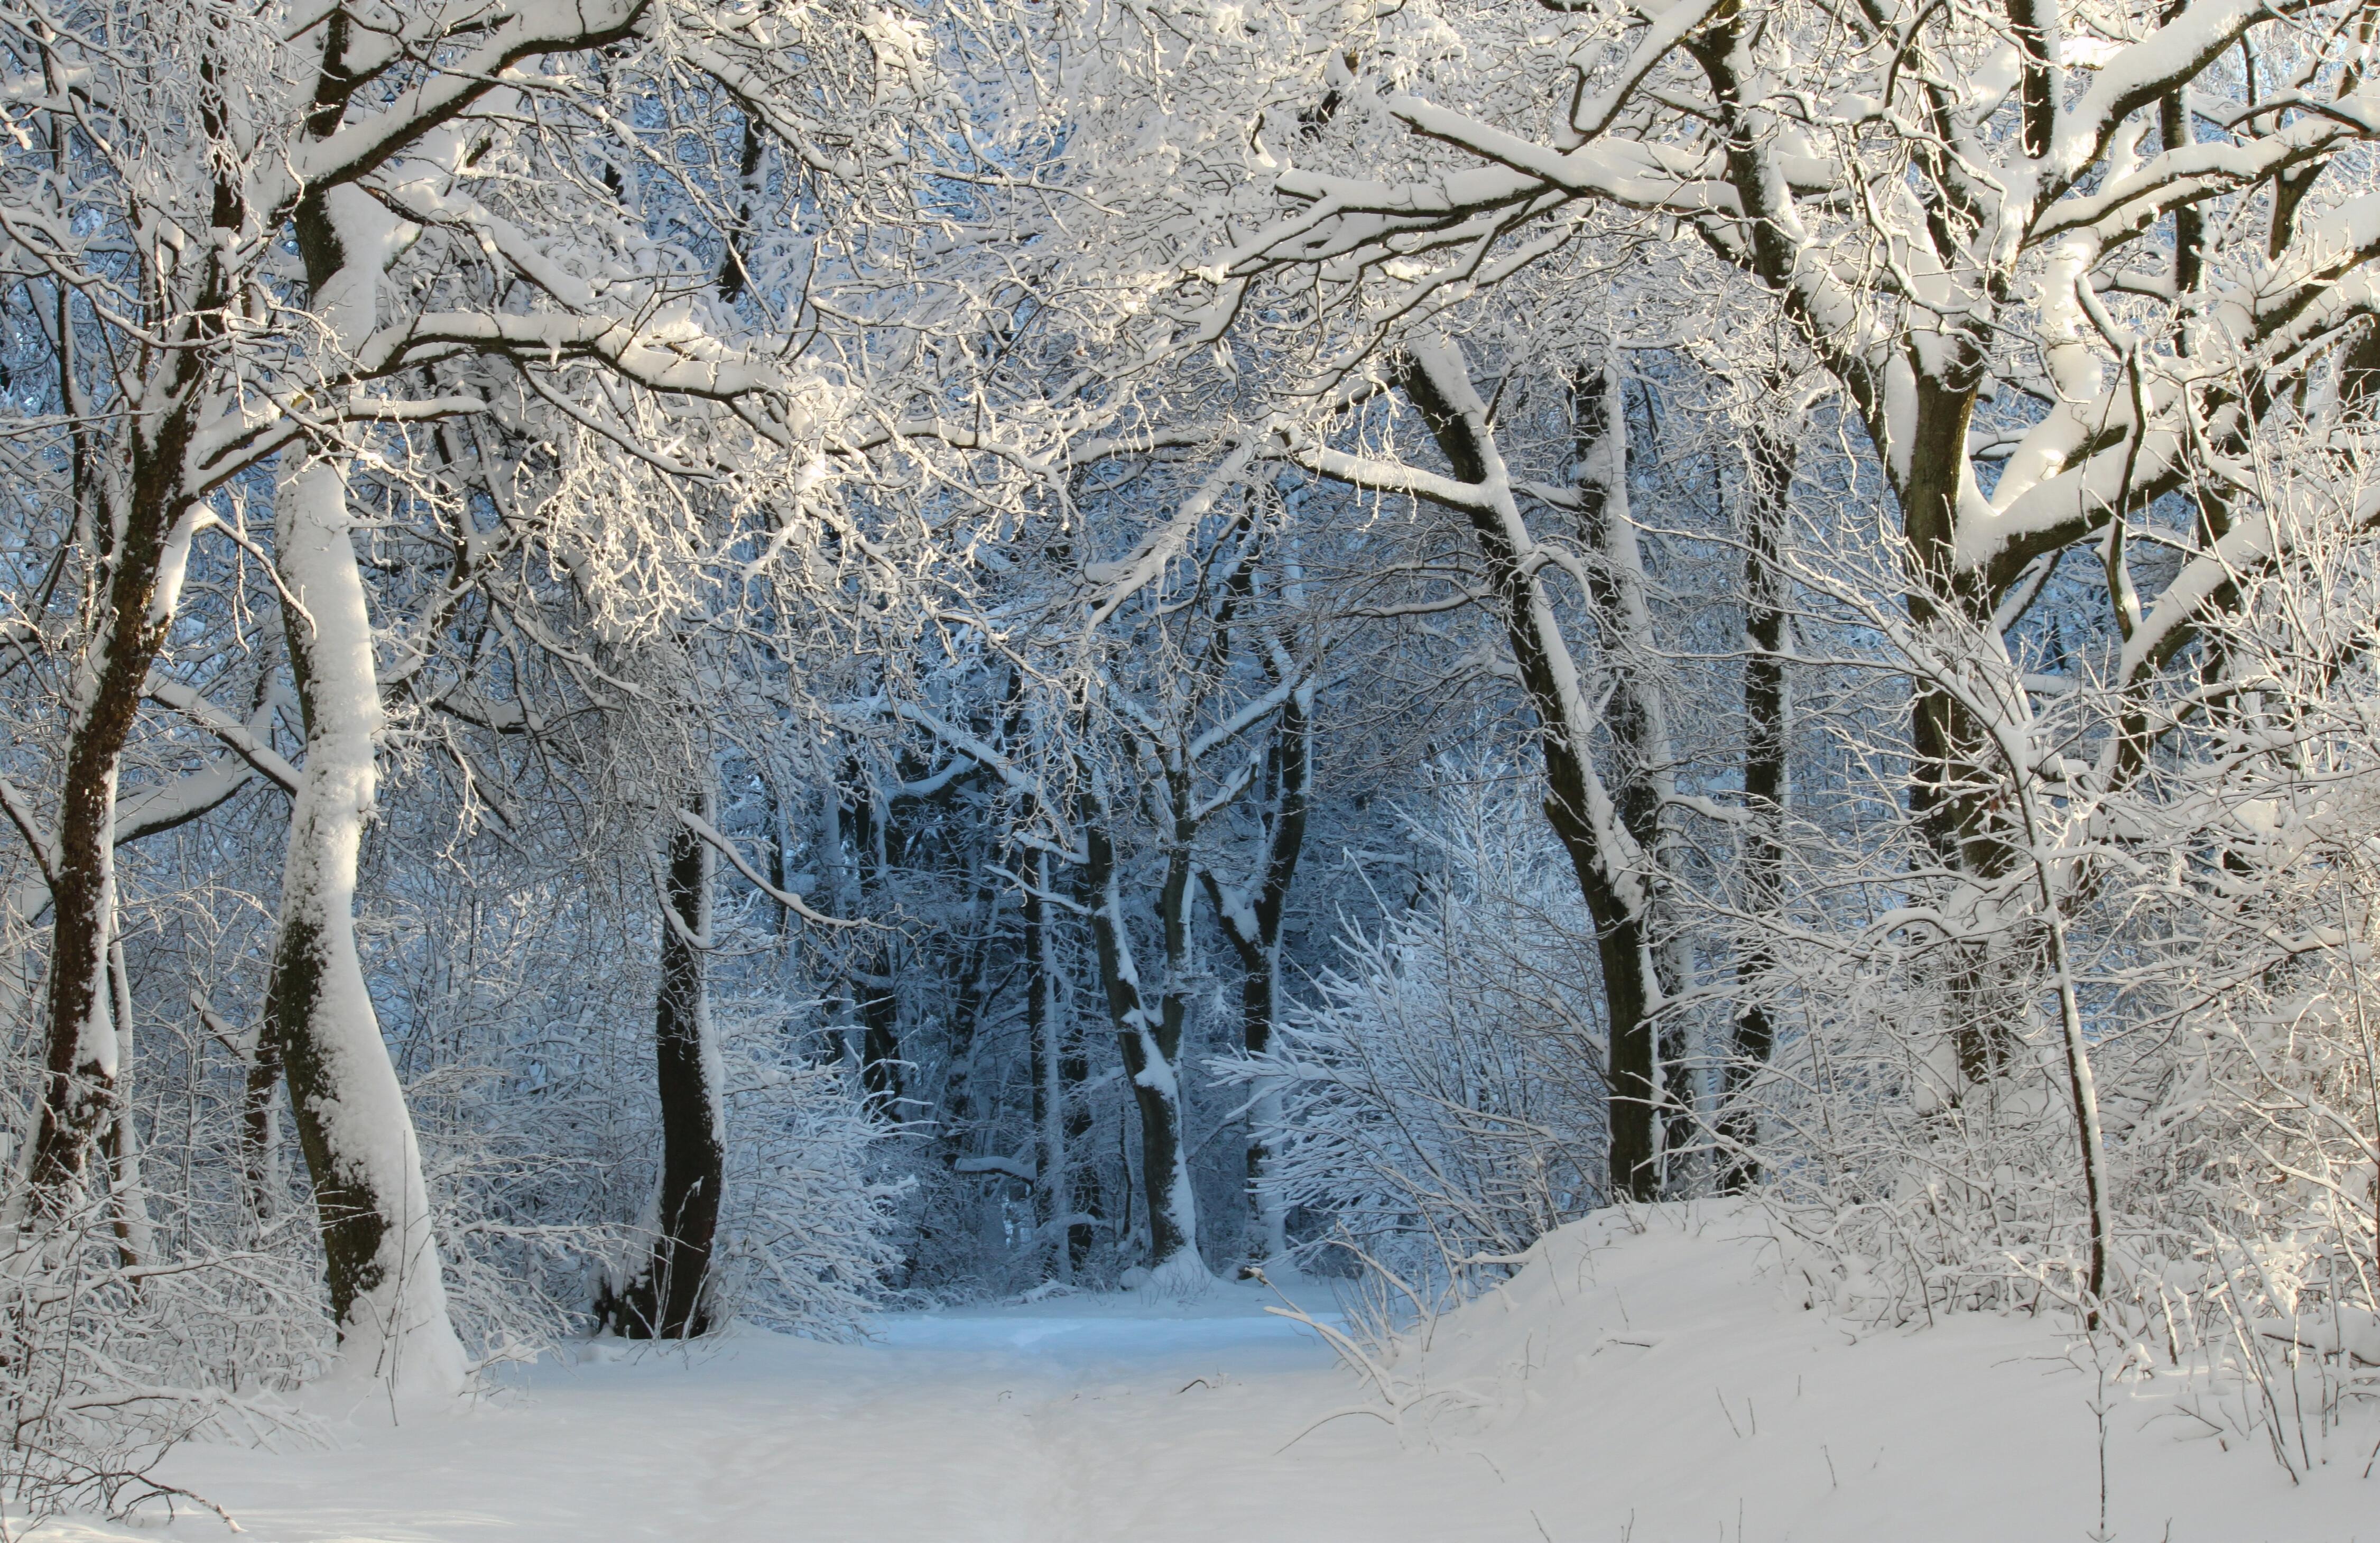
tree, nature, forest, branch, snow, cold, winter, trail, white, frost, ice, hike, weather, snowy, season, trees, blizzard, woodland, away, winter dream, wintry, winter magic, winter forest, freezing, forest path, edge of the woods, snow magic, forest trail, woody plant, winter storm, rain and snow mixed